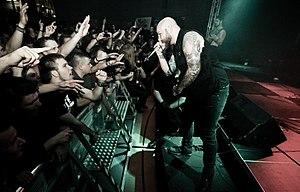
Le metal chrétien, ou white metal est une forme de heavy metal caractérisée par des paroles orientées vers le christianisme. Le metal chrétien est habituellement joué par des individus de foi chrétienne, souvent des individus écoutant du heavy metal et dont la musique est distribuée par des médias chrétiens.
Demon Hunter est un groupe de metalcore chrétien américain, originaire de Seattle, Washington D.C. Il est formé en 2000 par les frères Don Clark et Ryan Clark. Tous les membres du groupe sont chrétiens, et expriment leur foi en Jésus Christ dans une grande majorité de leurs textes. Des deux frères fondateurs, un seul est toujours actif avec le groupe, Don Clark ayant arrêté pour prendre soin de sa famille. Depuis ses débuts, Demon Hunter a sorti sept albums studio, une dizaine de singles, et compte plus de 500 000 ventes à son actif.